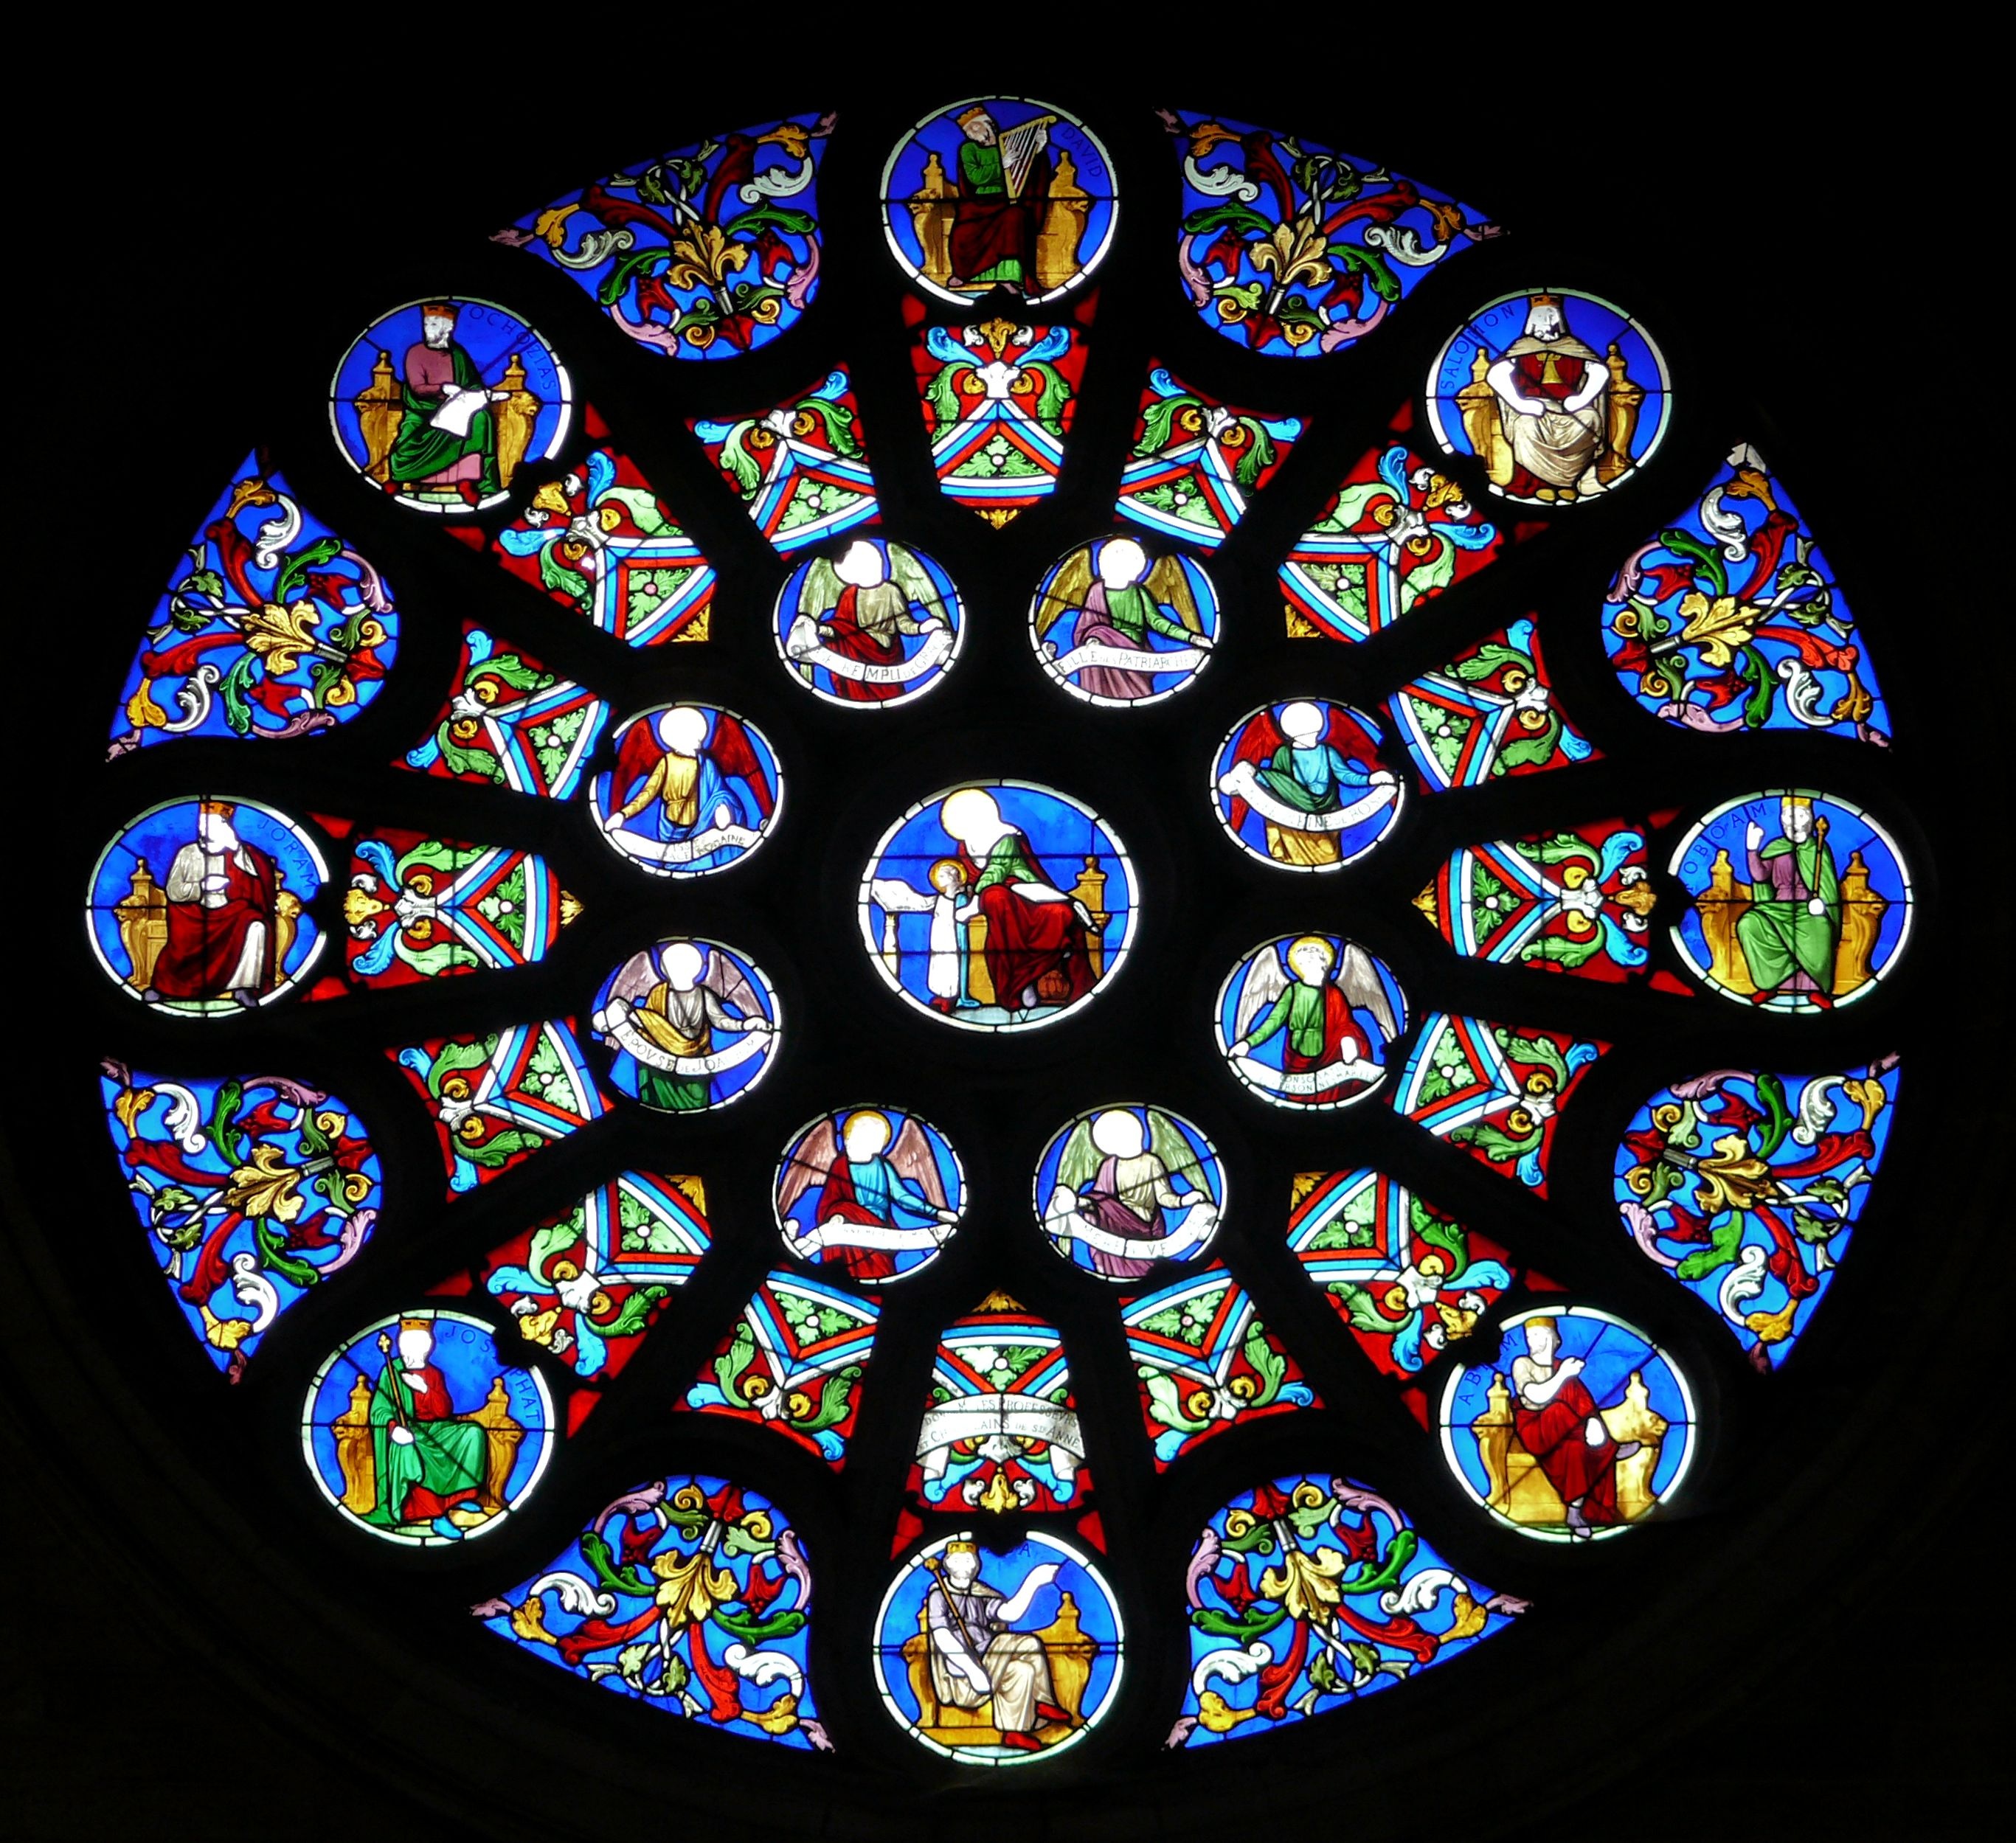
window, glass, france, pattern, church, lighting, material, stained glass, circle, illustration, design, symmetry, stained glass window, sainte anne dauray